Ragout
Also known as:
ar - Arabic: راغو فرنسي
be - Belarusian: Рагу
br - Breton: Keusteurenn
ca - Catalan: Ragoût
cs - Czech: Ragú
cv - Chuvash: Рагу
da - Danish: Gryderet
de - German: Ragout
en-simple - Simple English: Ragout
eo - Esperanto: Raguo
es - Spanish: Guisado
eu - Basque: Ragut
fa - Persian: راگو
fi - Finnish: Pataruoka
fr - French: Ragoût
gsw - Alemannic: Ragout
hu - Hungarian: Ragu
hy - Armenian: Ռագու
io - Ido: Raguto
it - Italian: Ragoût
ja - Japanese: ラグー
jv - Javanese: Ragout
kk - Kazakh: Рагу
ko - Korean: 라구
nb - Norwegian Bokmål: Gryterett
nl - Dutch: Ragout
nn - Norwegian Nynorsk: Gryterett
pa - Punjabi: ਰਾਗੂਟ
pl - Polish: Ragoût
pt - Portuguese: Guisado
ru - Russian: Рагу
sv - Swedish: Gryta
uk - Ukrainian: Рагу
Category: stew (meat stew, vegetable stew)
Cuisine: French
Associated cuisines: French
Area: Paris
Countries: France
Region: Western Europe

The dish is made by slow cooking over a low heat. The main ingredients are many; it may be prepared with or without meat, a wide variety of Vegetable may be incorporated, and they may be more or less heavily spiced and seasoned.

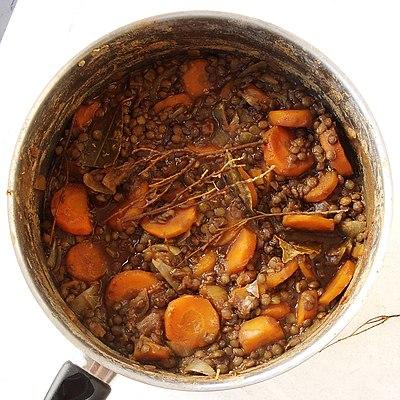
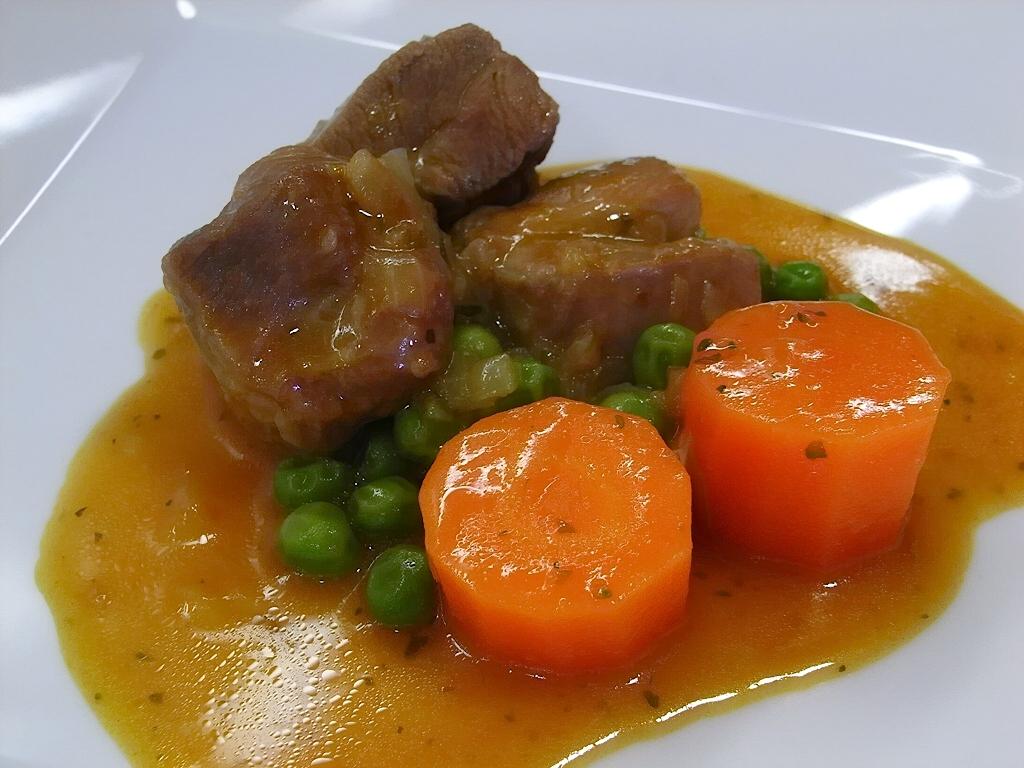